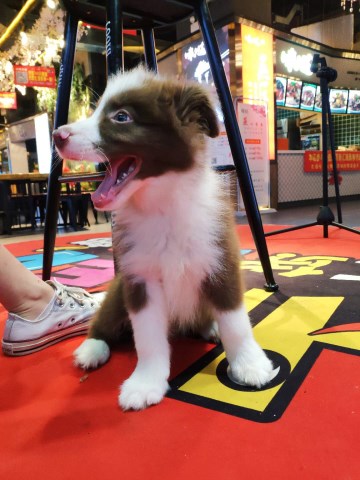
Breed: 2594-n000109-Border_collie